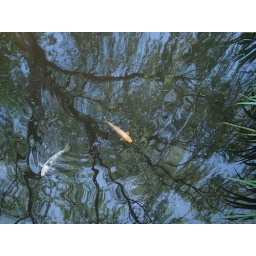
swimming in the sky